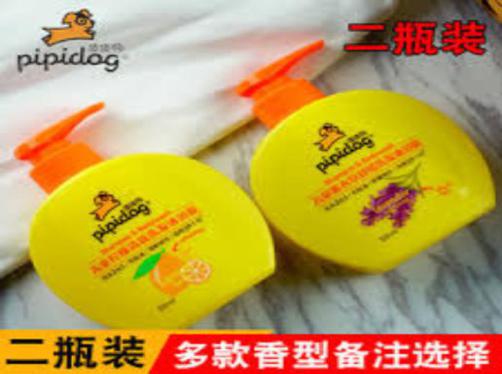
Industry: Necessities